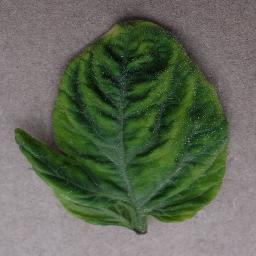
Label: Tomato___Tomato_Yellow_Leaf_Curl_Virus